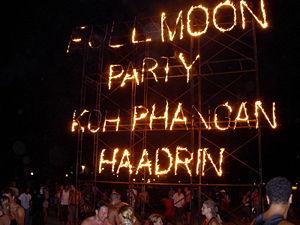
La Full Moon Party est une fête de plage qui se déroule durant une nuit de pleine lune.